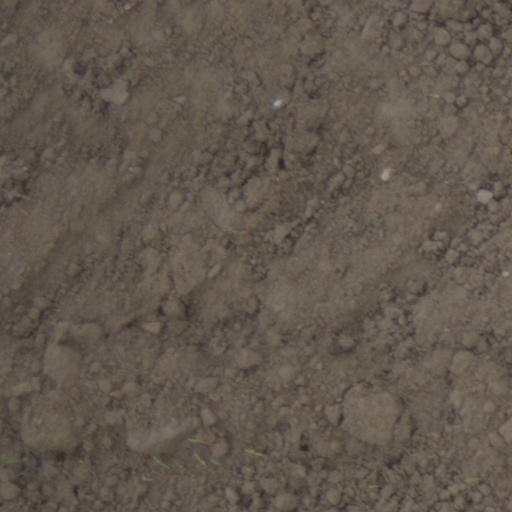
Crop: wheat